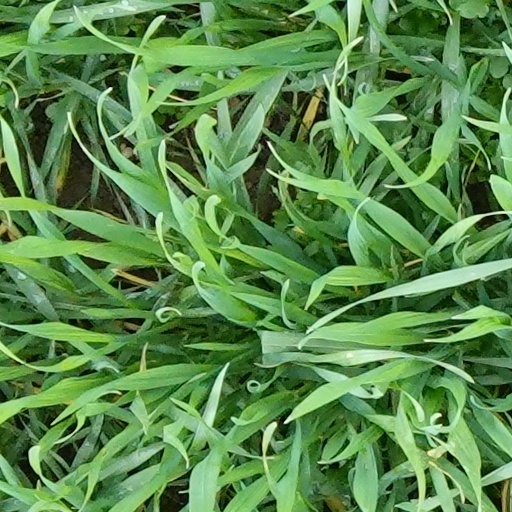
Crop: wheat